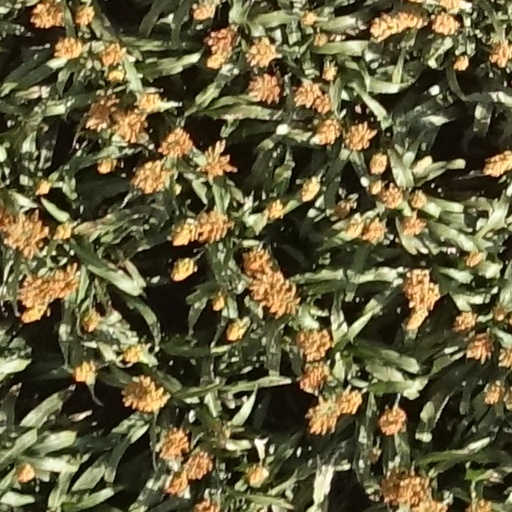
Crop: sorghum